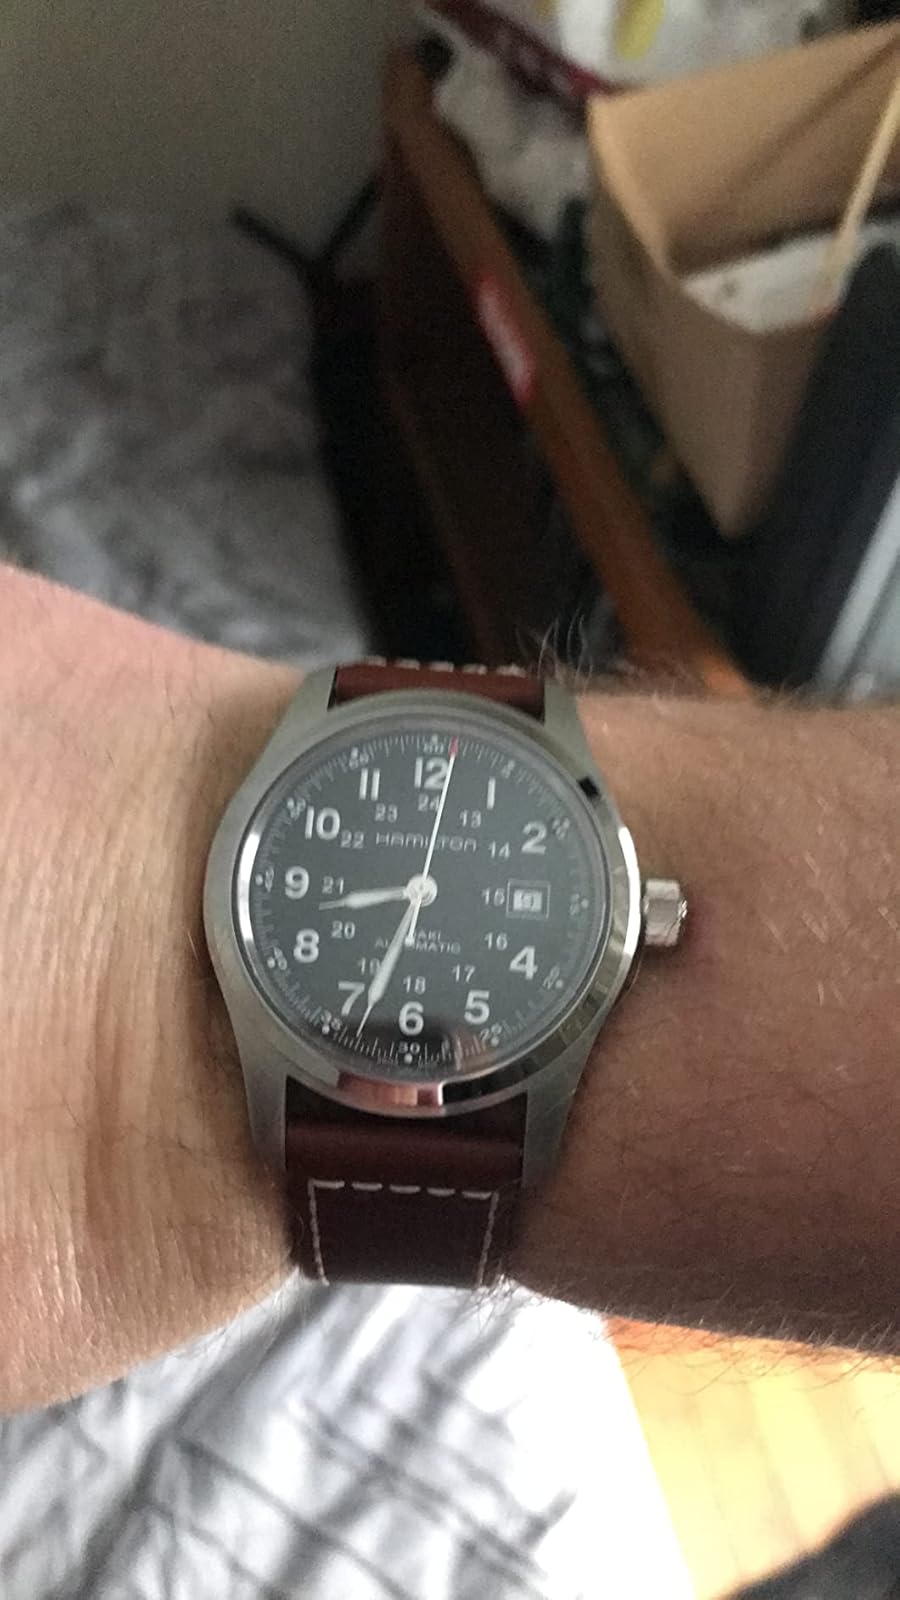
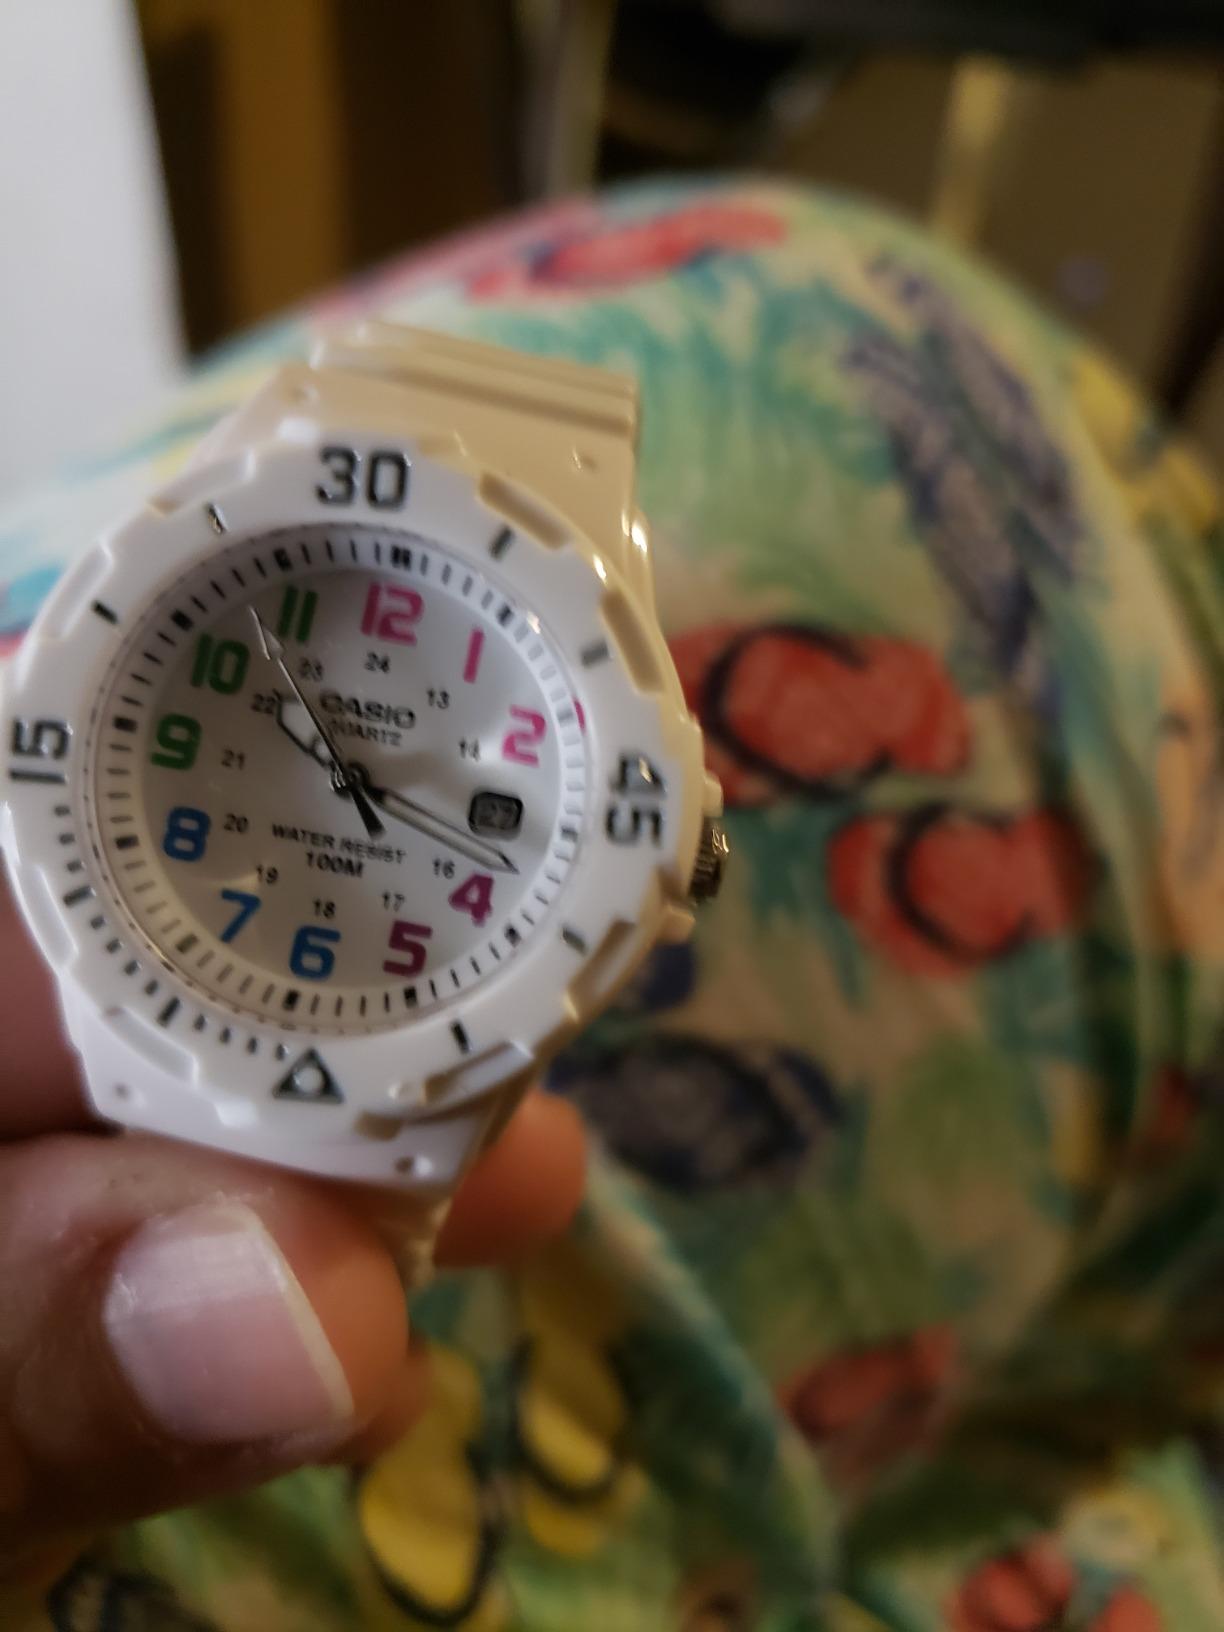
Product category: accessories_watch
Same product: no